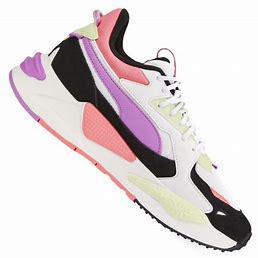
Brand: Puma
Model: Rs Z